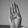
ASL letter: B